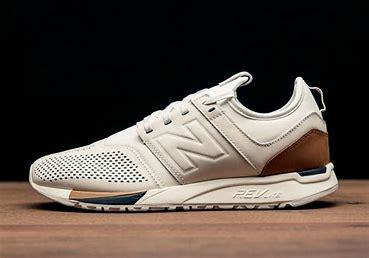
Brand: New
Model: Balance 247